McDonnell Douglas MD-11

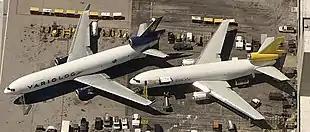
The MD-11 on the left is long and has winglets and a smaller tailplane while the DC-10 on the right is long.

Although the MD-11 program was launched in 1986, McDonnell Douglas had started to search for a DC-10 derivative as early as 1976. Two versions were considered then: a DC-10-10 with a fuselage stretch of and a DC-10-30 stretched by . The latter version would have been capable of transporting up to 340 passengers in a multi-class configuration, or 277 passengers and their luggage over . At the same time, the manufacturer was seeking to reduce wing and engine drag on the trijet. Another version of the aircraft was also envisaged, the "DC-10 global", aimed to counter the risks of loss of orders for the DC-10-30 that the Boeing 747SP and its range were causing. The DC-10 global would have incorporated more fuel tanks.